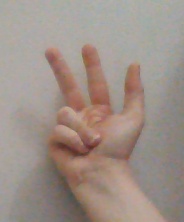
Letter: al